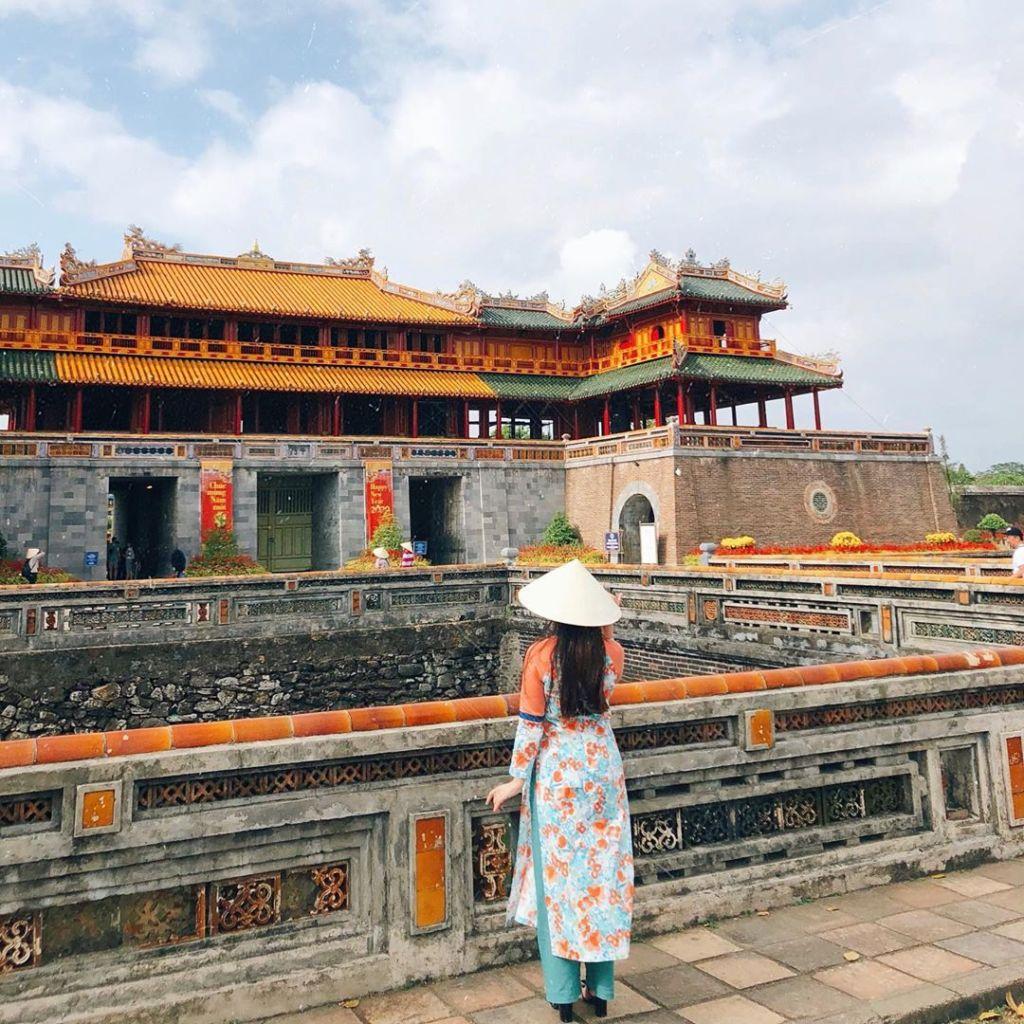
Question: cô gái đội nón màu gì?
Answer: cô gái đội nón màu trắng